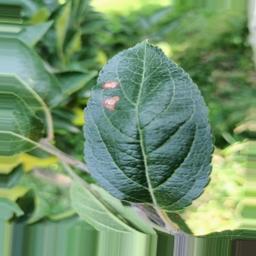
Label: Alternaria